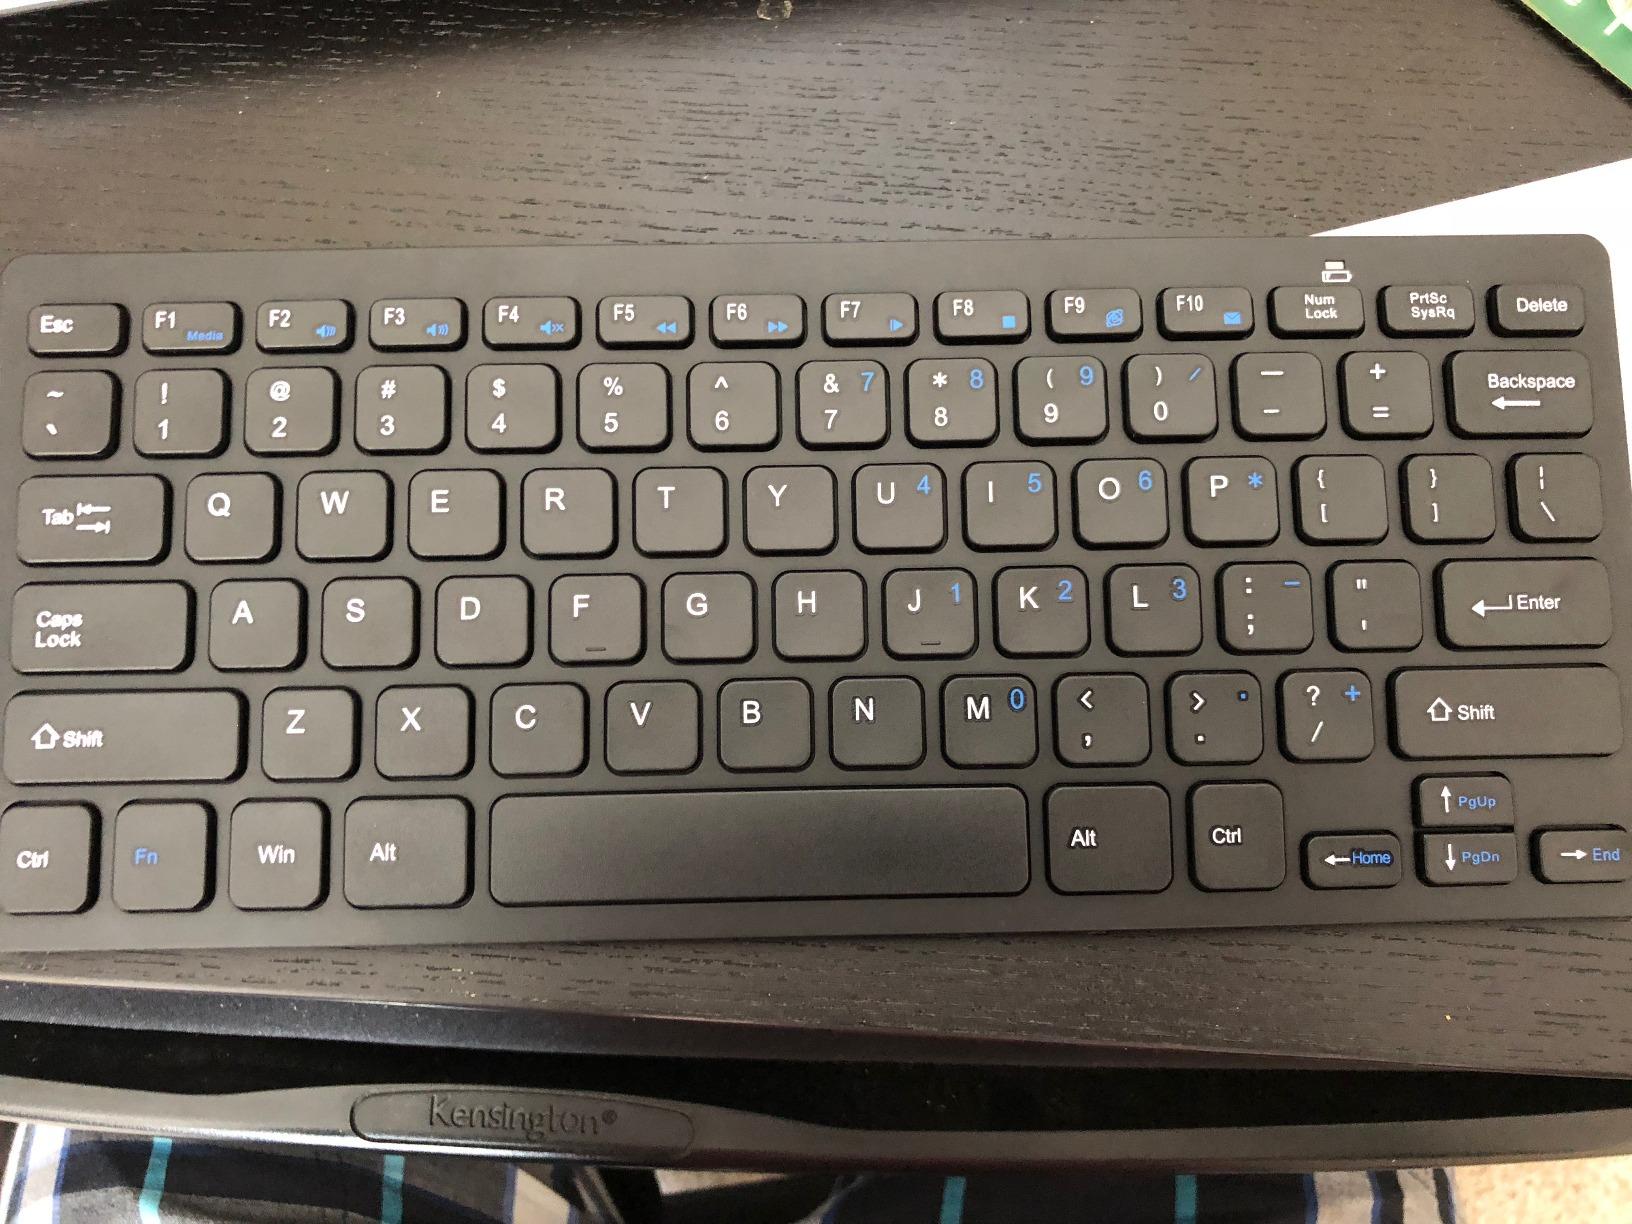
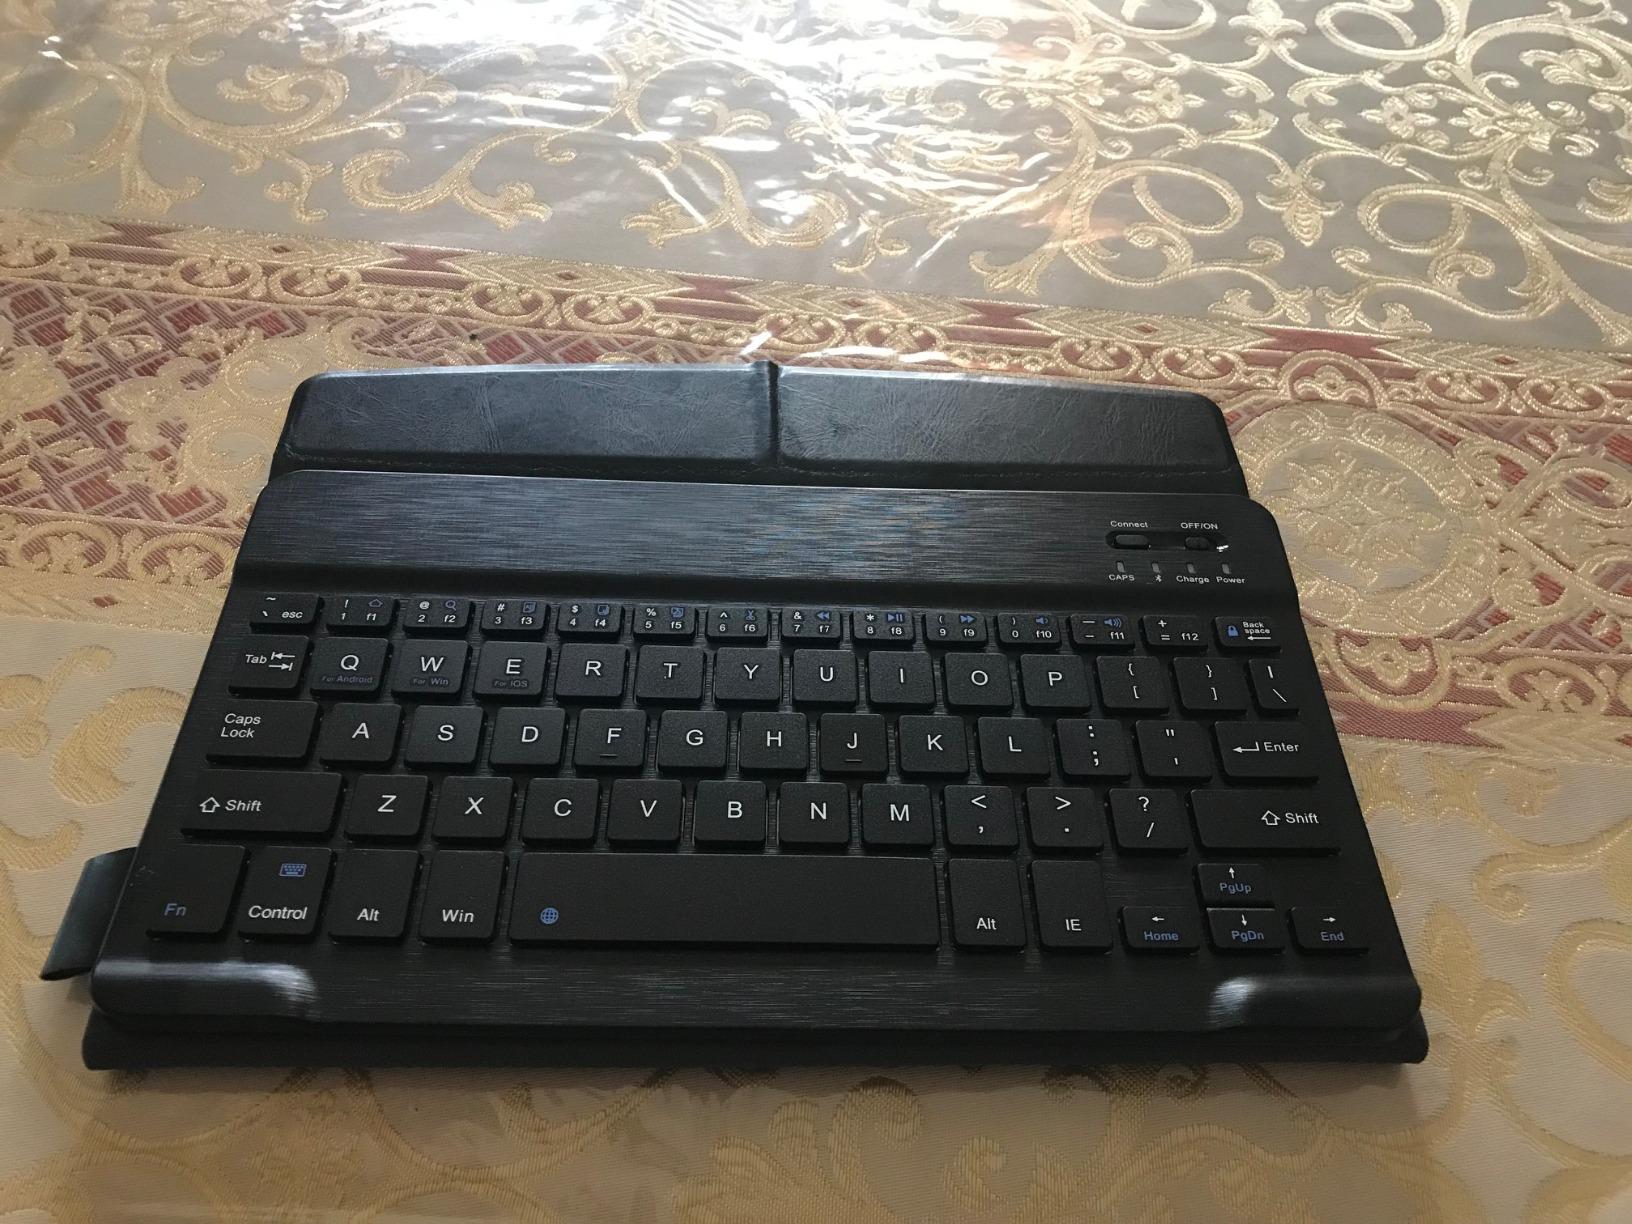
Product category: keyboard
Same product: no